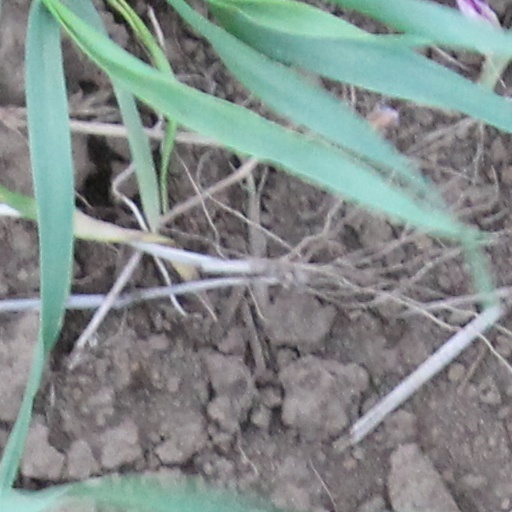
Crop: wheat